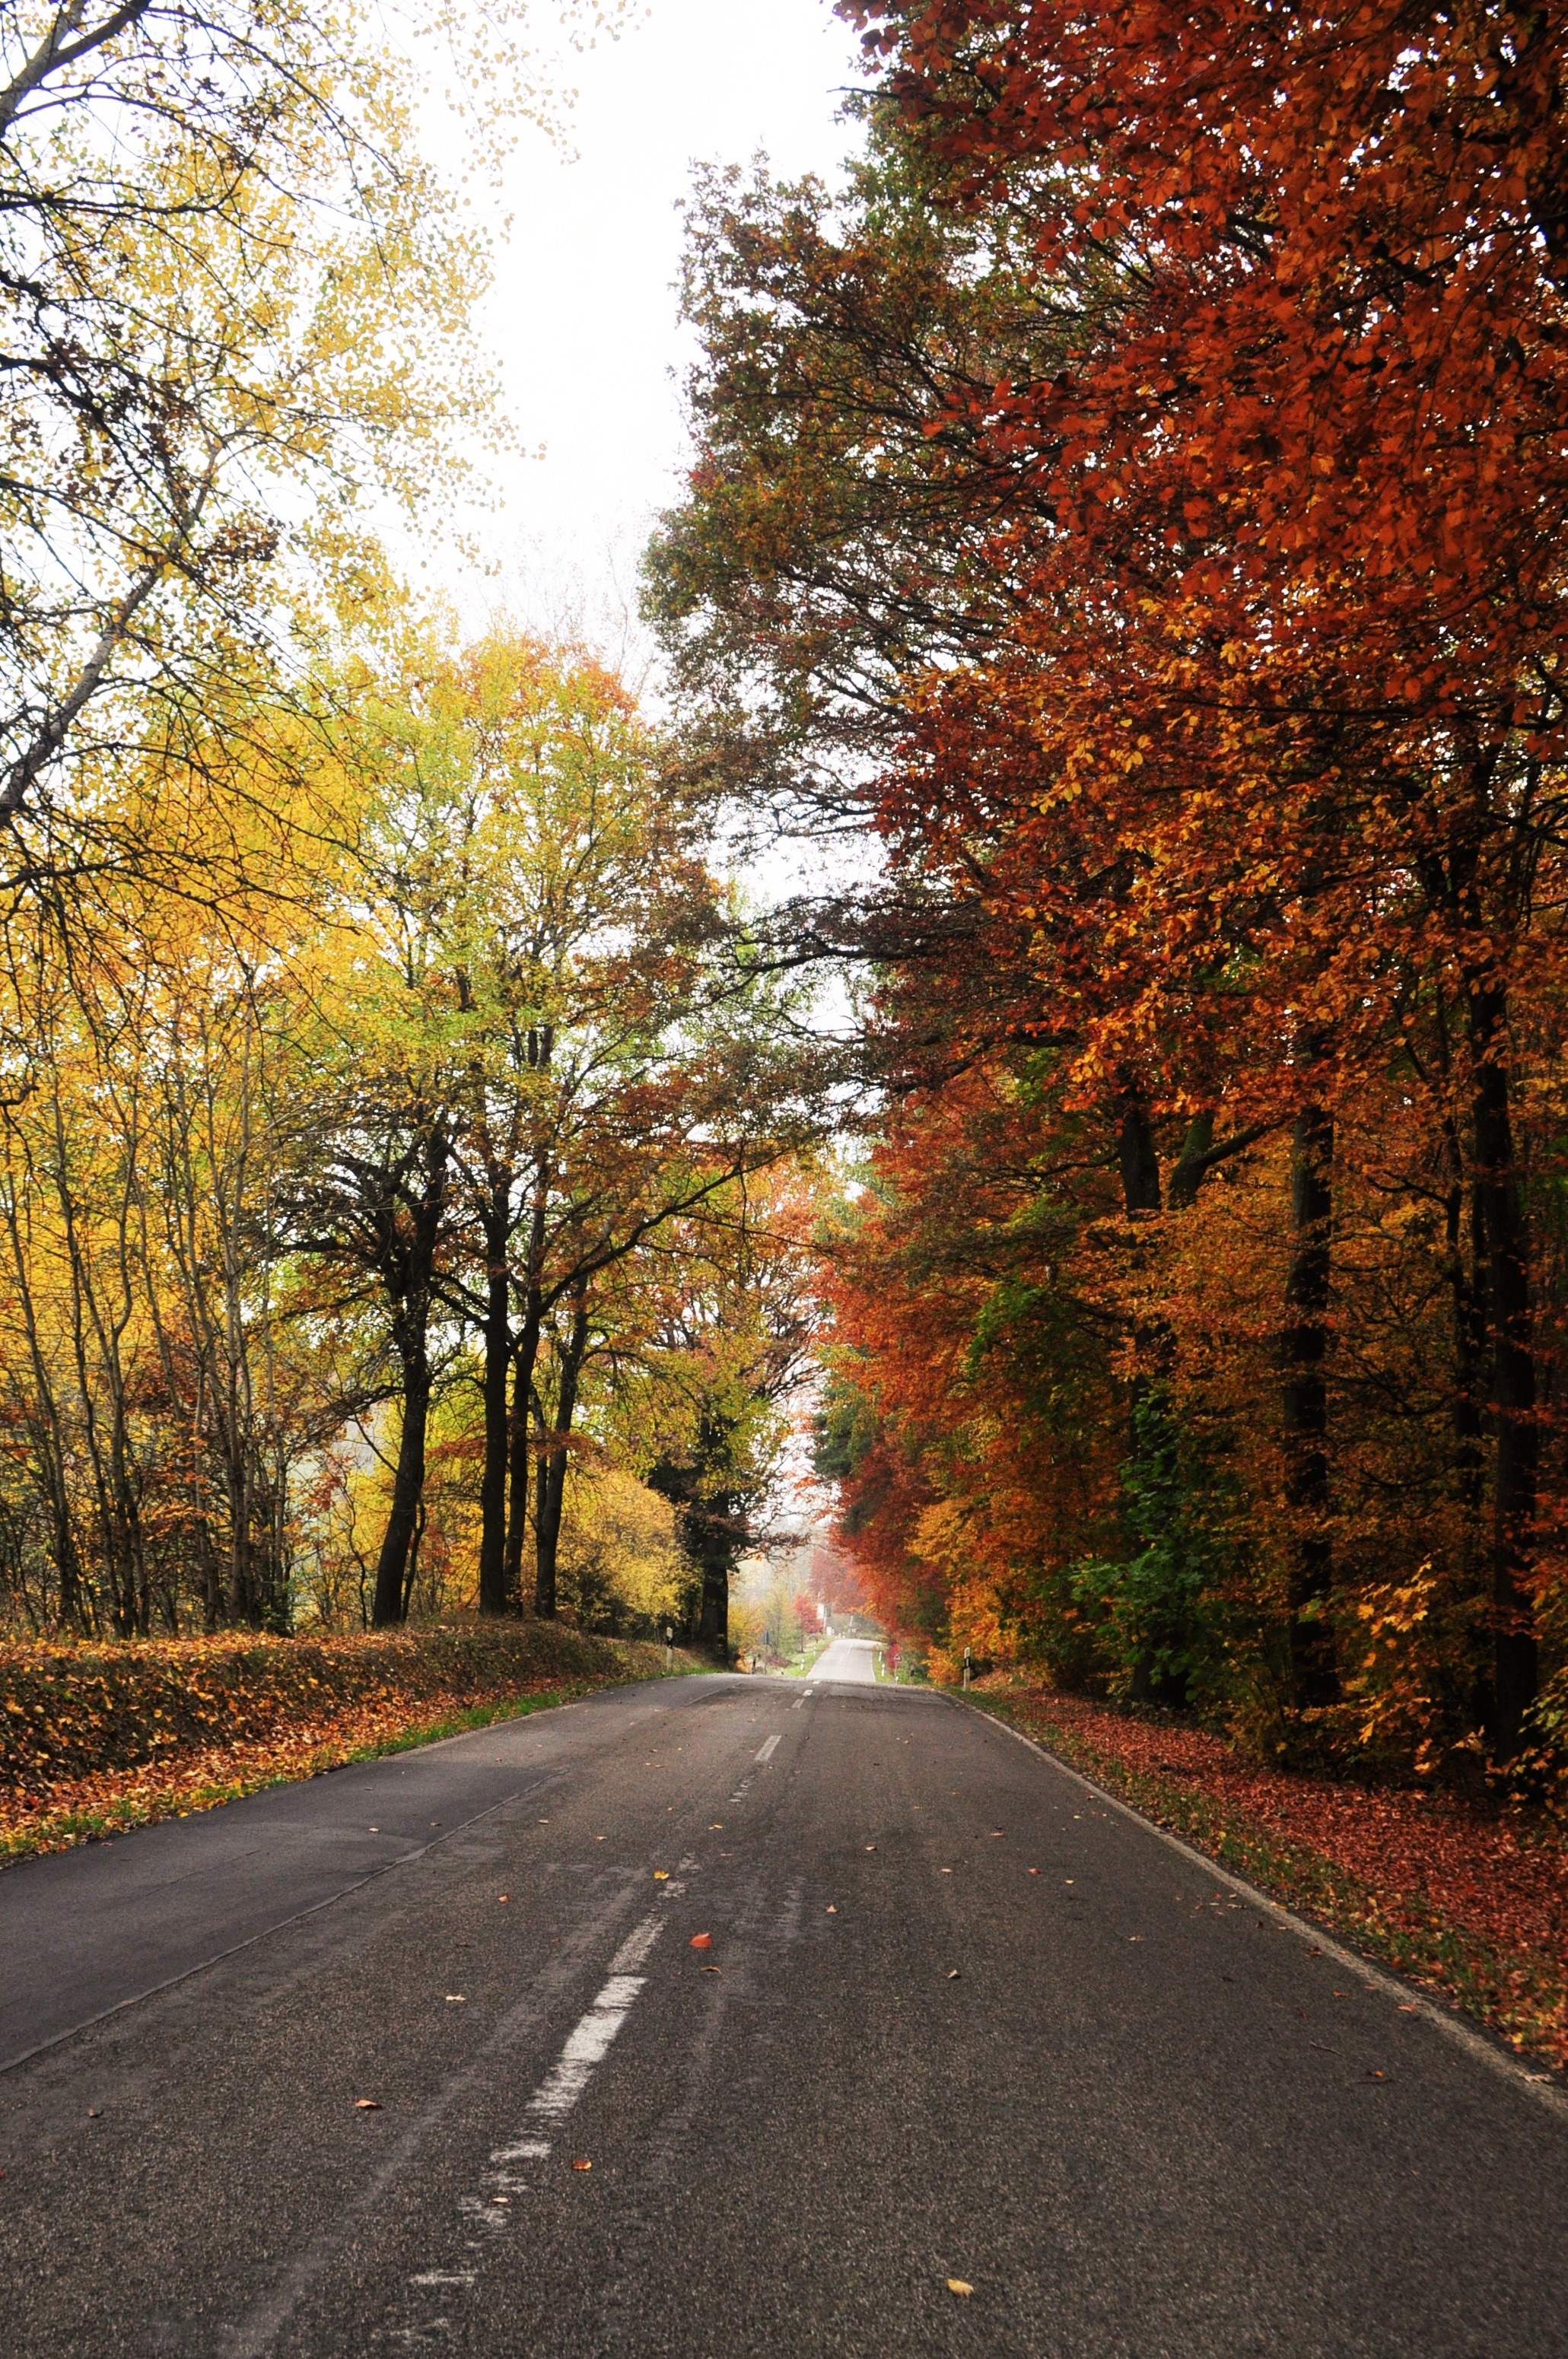
landscape, tree, nature, forest, plant, road, sunlight, morning, leaf, red, autumn, rest, yellow, lane, season, trees, leaves, infrastructure, mood, autumn landscape, autumn day, woody plant